The Vacant Lots

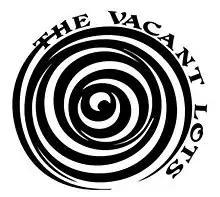
Logo

Like most of the band's album artwork and concert posters and black and white are used. The logo was designed by The Vacant Lots.